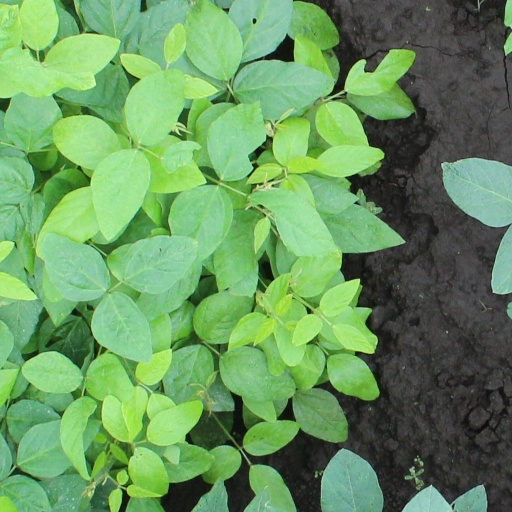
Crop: soybean